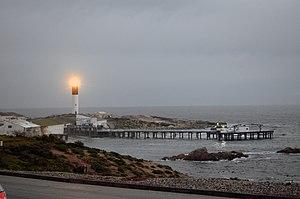
La municipalité locale de Matzikama est une municipalité locale de la province du Cap-Occidental en Afrique du Sud, dont le siège se trouve à Vredendal.